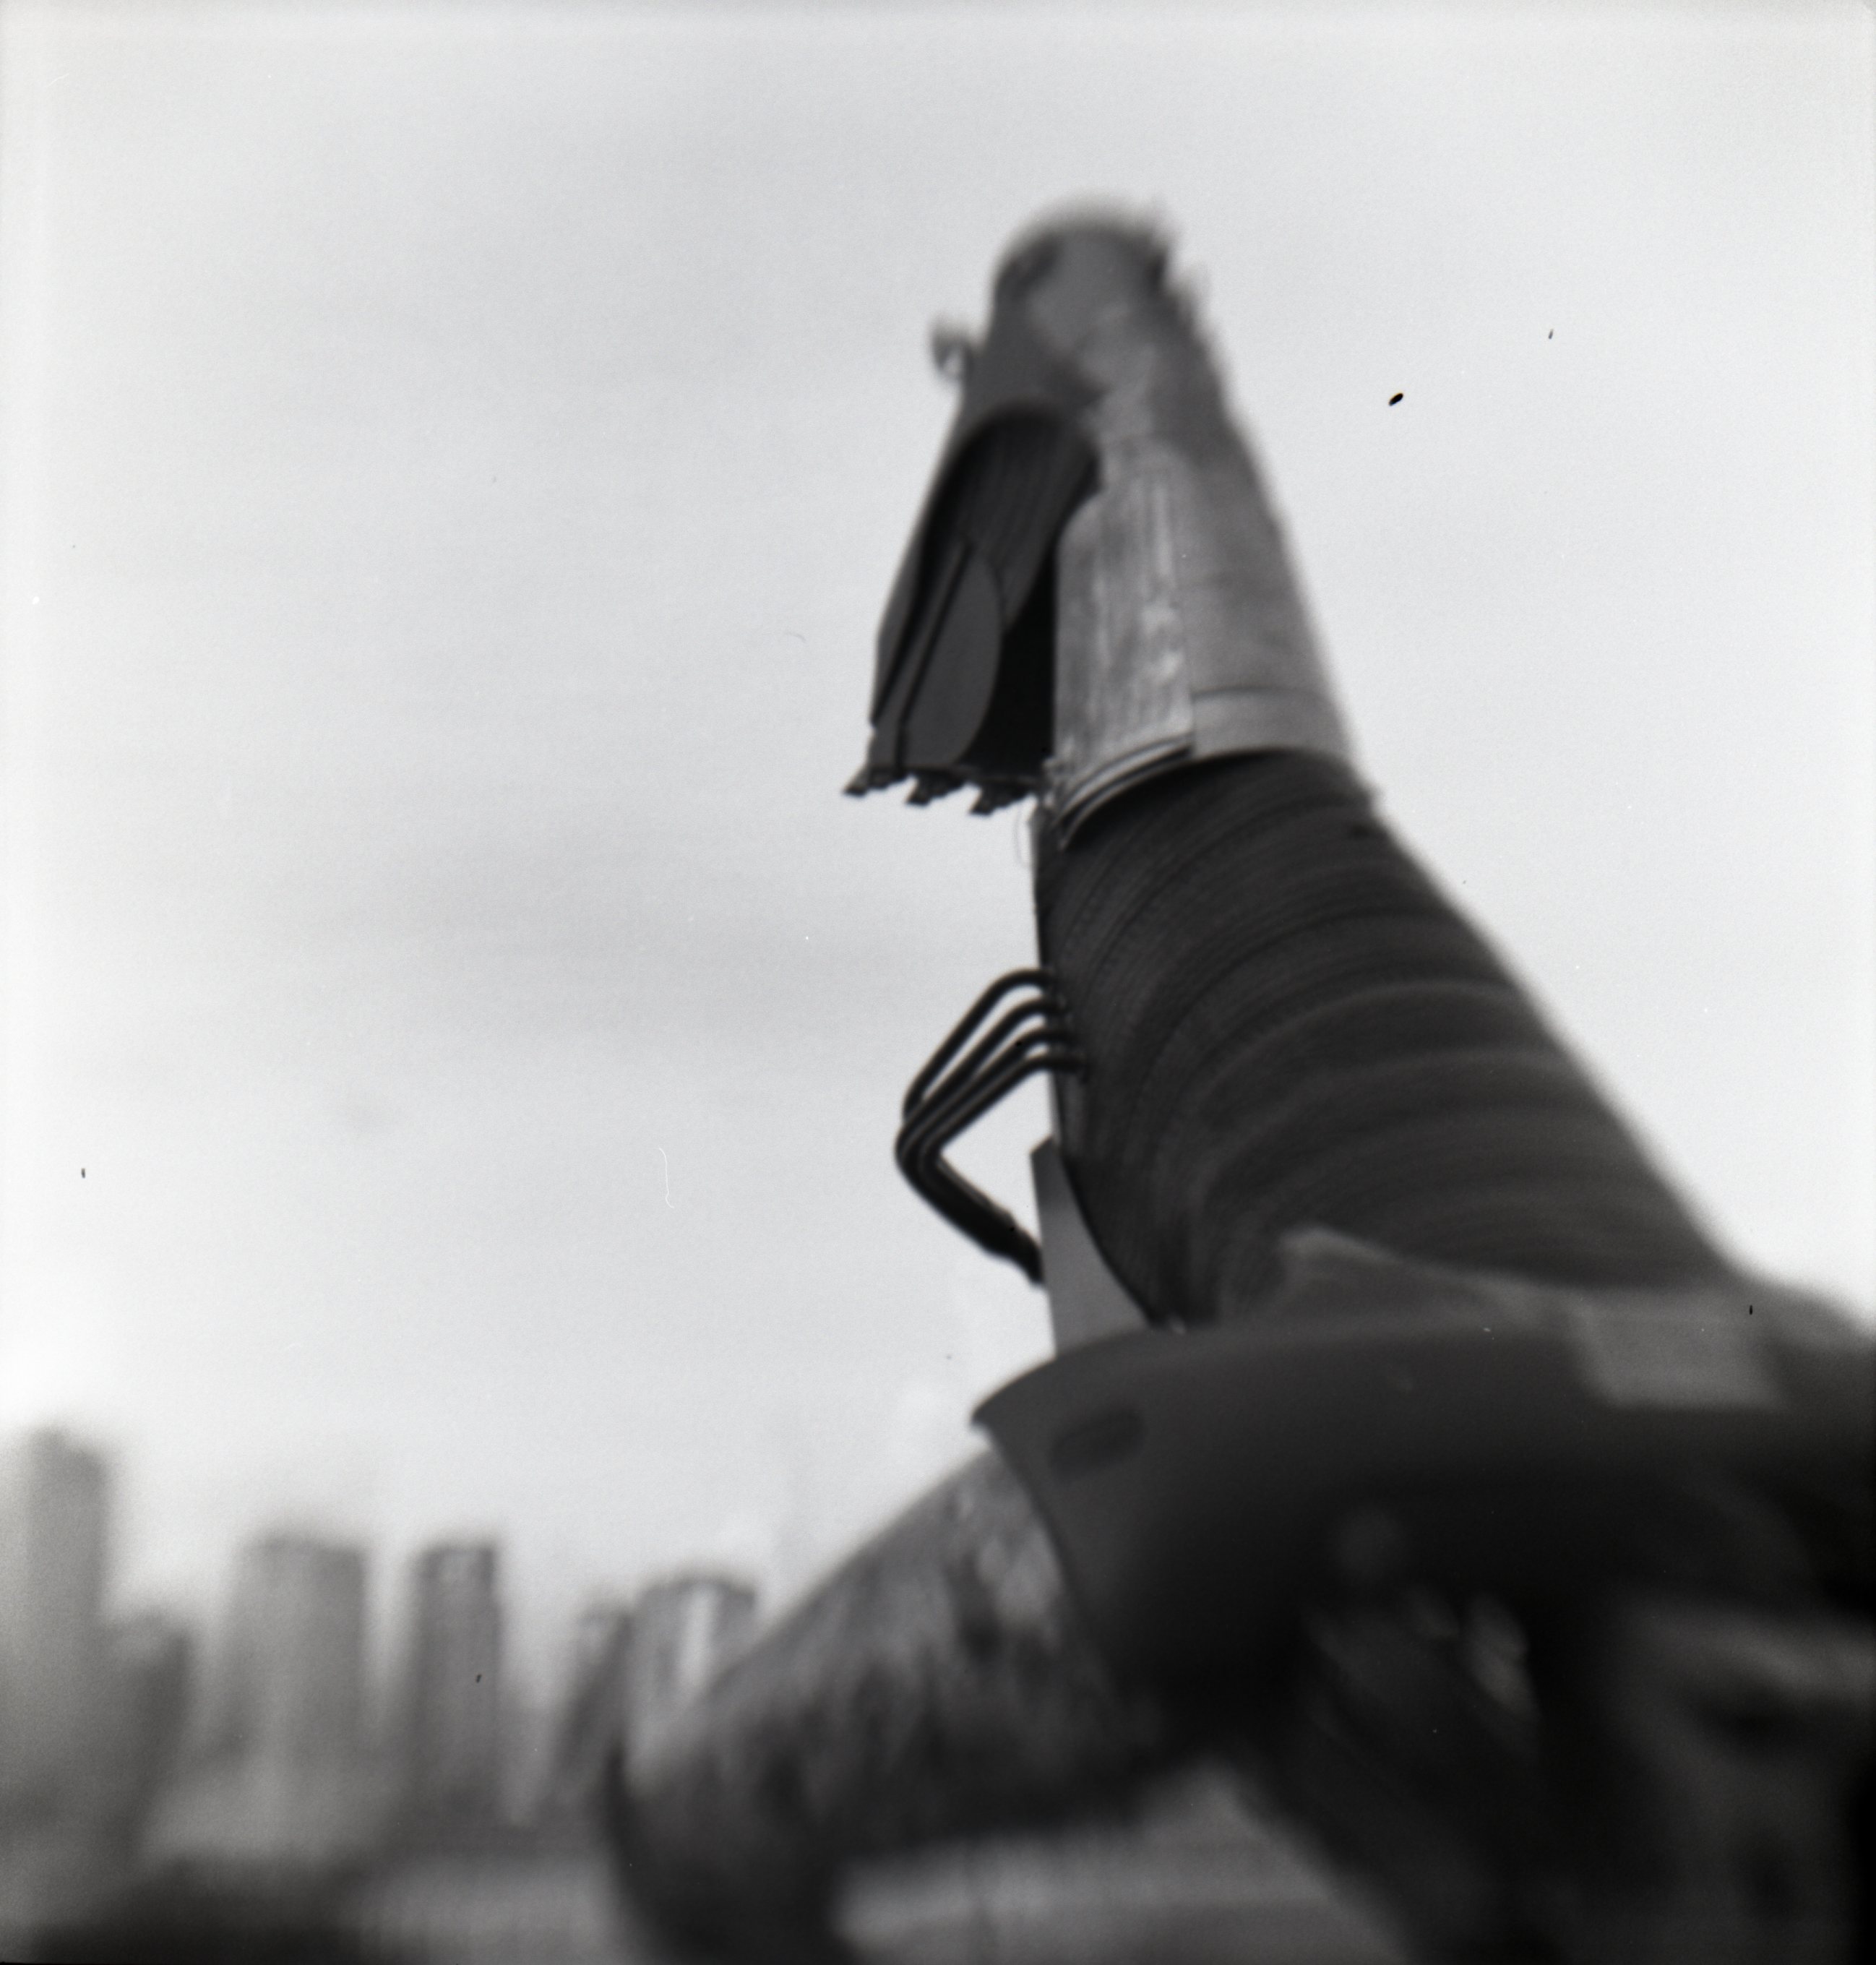
hand, silhouette, black and white, white, photography, black, monochrome, photograph, trex, dinosaur, 120film, kodaktrix400, kodakbrownie, flippedlens, epsonv550, hawkeyebrownie, monochrome photography, human positions